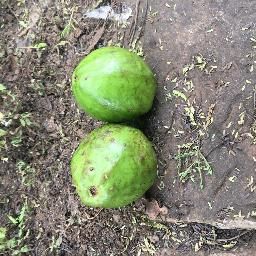
Fruit: Guava
Quality: Good